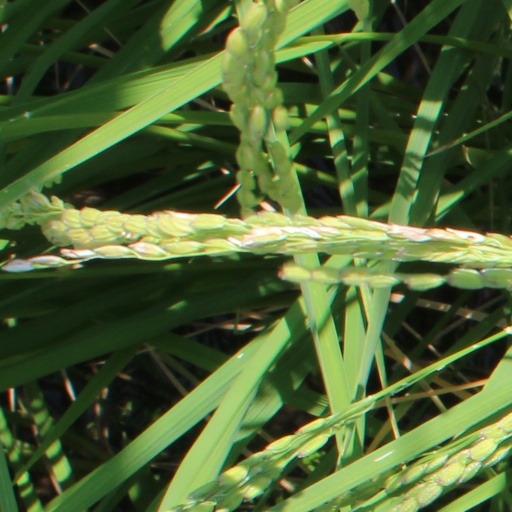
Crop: rice